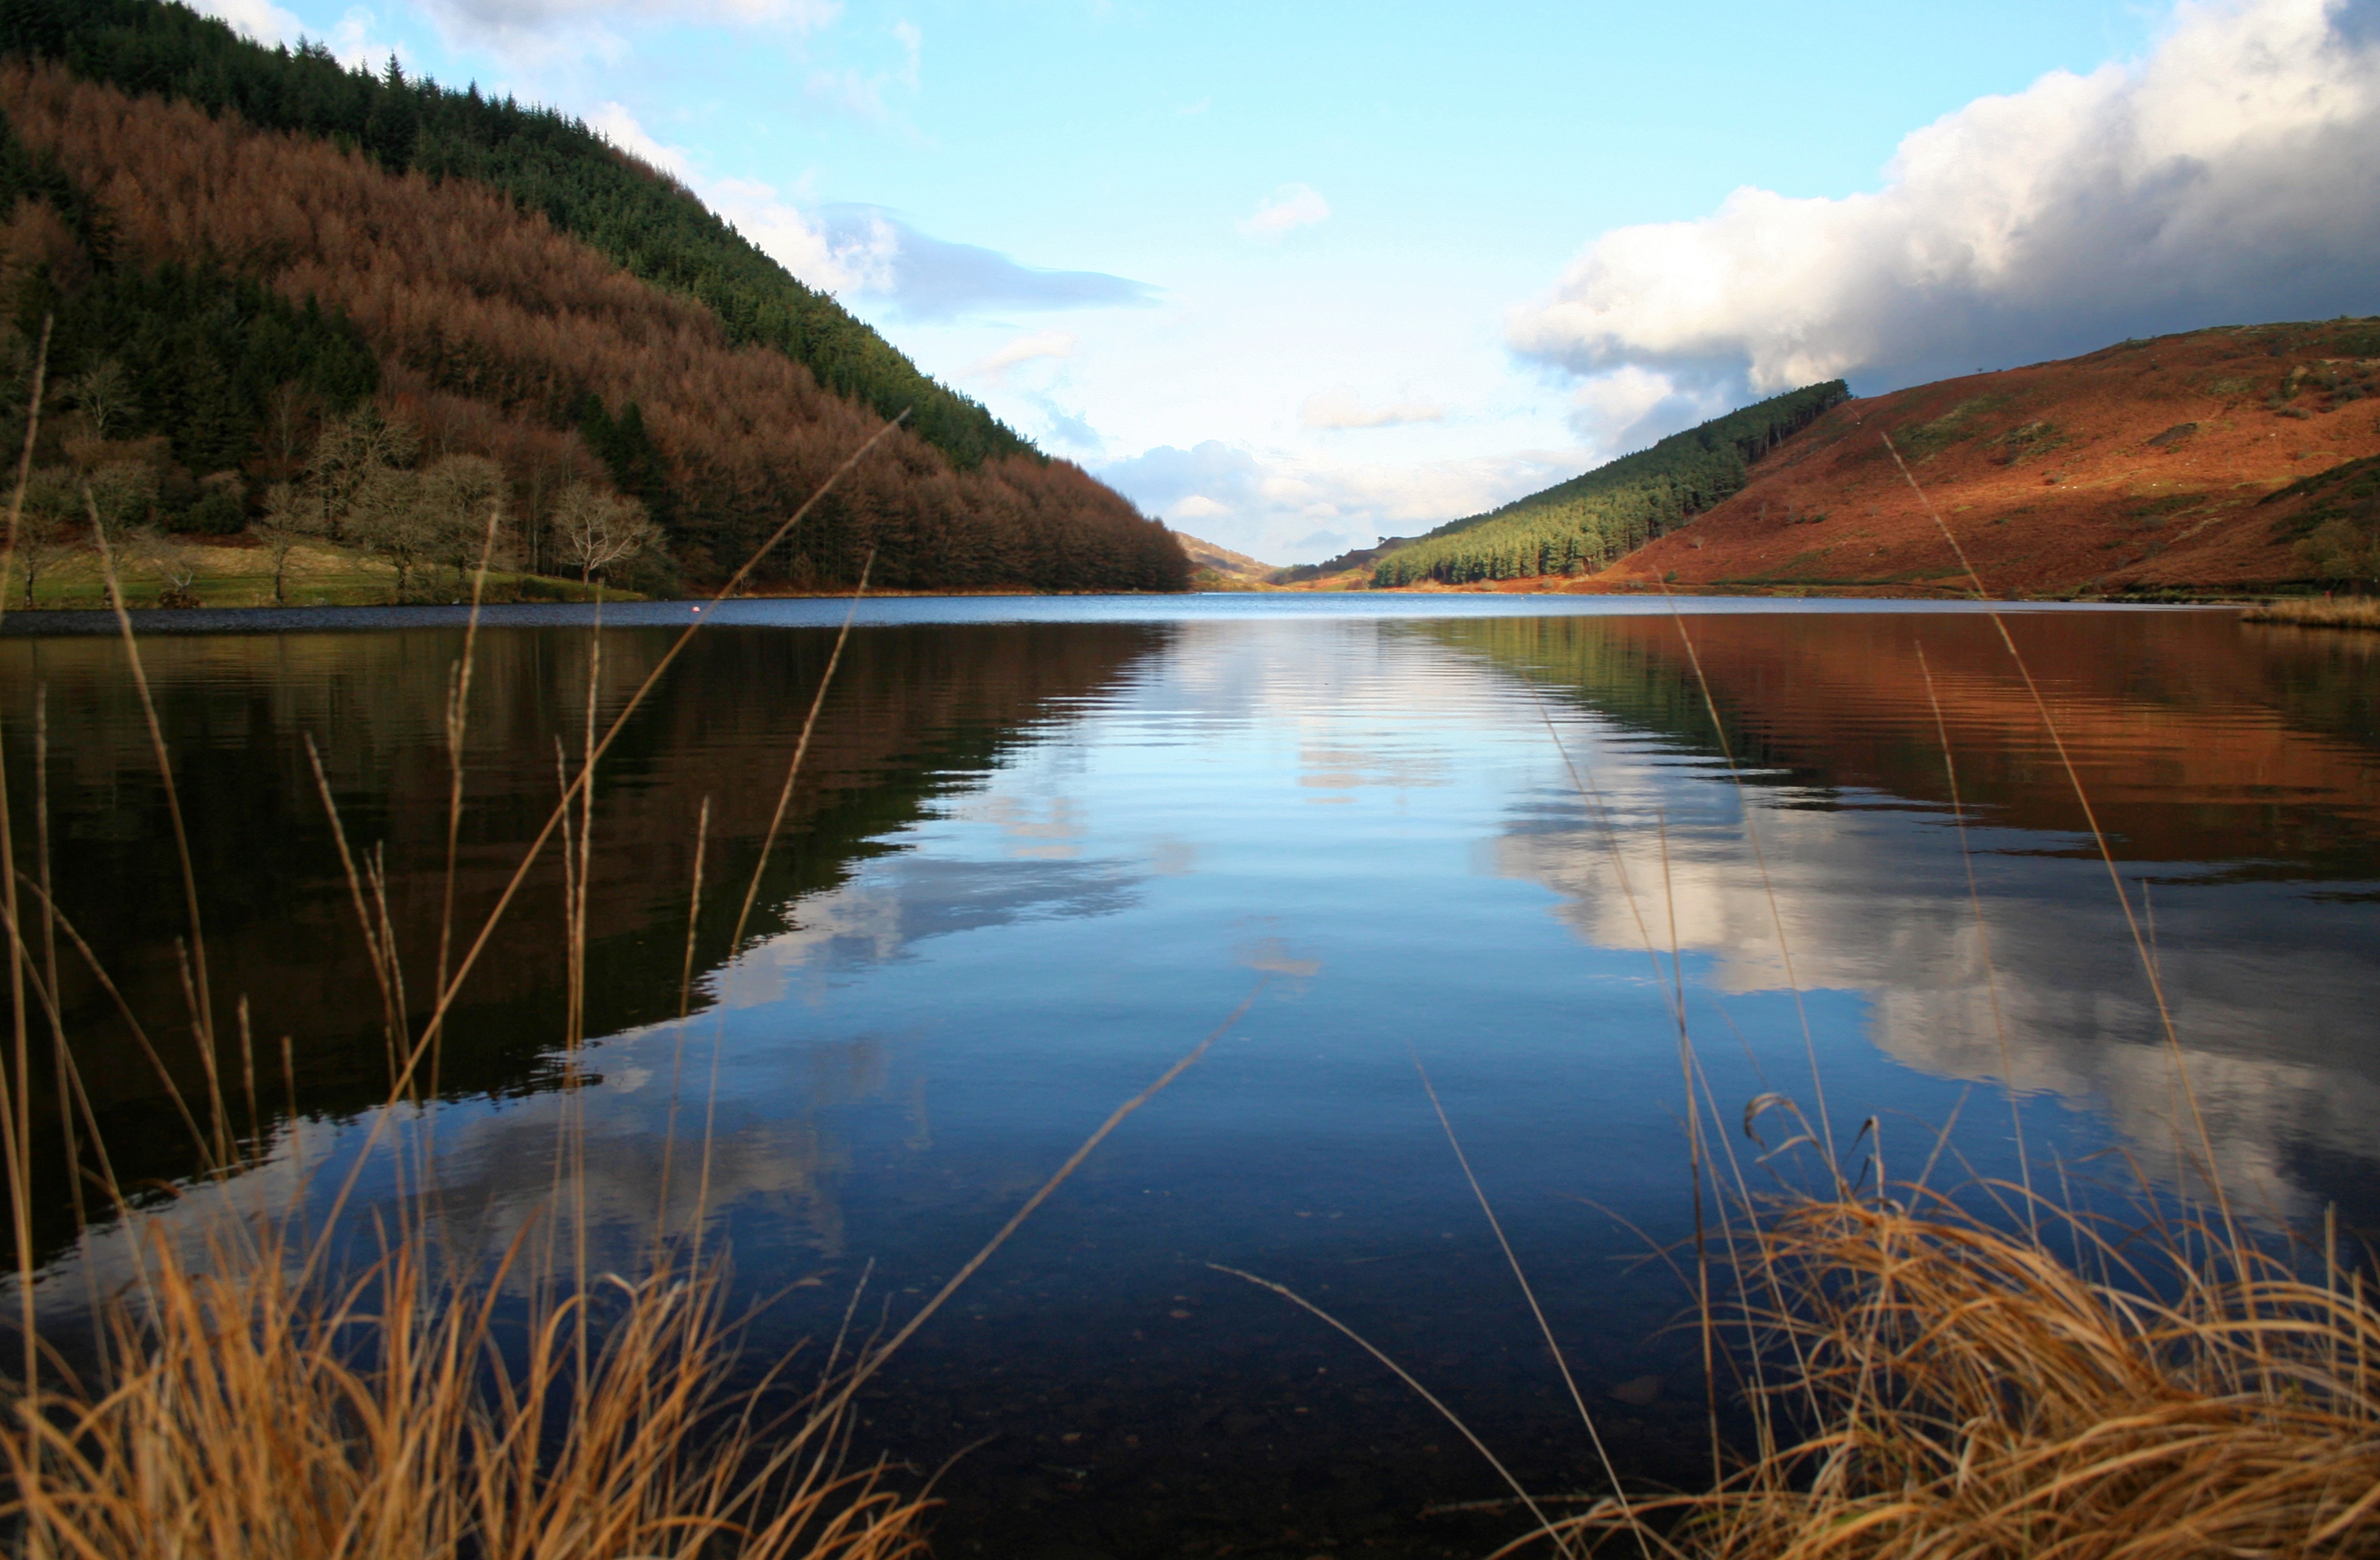
landscape, water, nature, forest, outdoor, wilderness, mountain, sky, lake, river, reflection, tranquil, scenic, peaceful, natural, autumn, scenery, calm, blue, reservoir, body of water, lake view, mountain lake, scene, loch, tarn, geographical feature